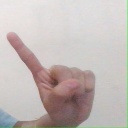
अक्षर: ए